2017 Tulsa tornadoes

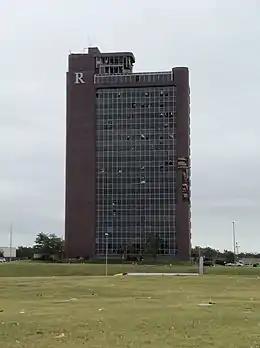
Remington Tower in Tulsa heavily damaged by August 6, 2017 tornado

On August 6, 2017, a series of four damaging tornadoes occurred as a result of a bow echo that formed and moved through Tulsa, Oklahoma. Major damage was inflicted on a shopping and office area in midtown Tulsa due to an EF2 tornado. There were no fatalities, although 30 people were injured.